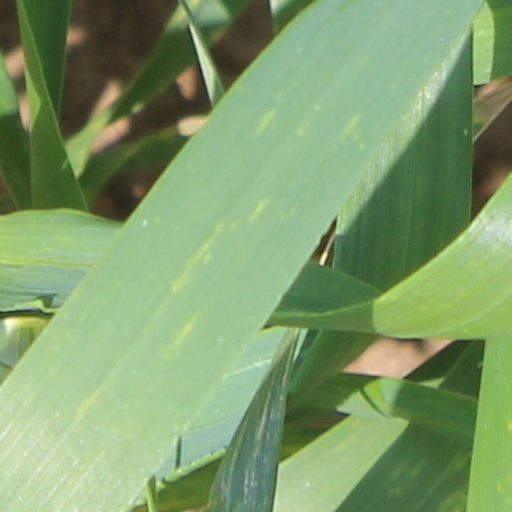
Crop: wheat